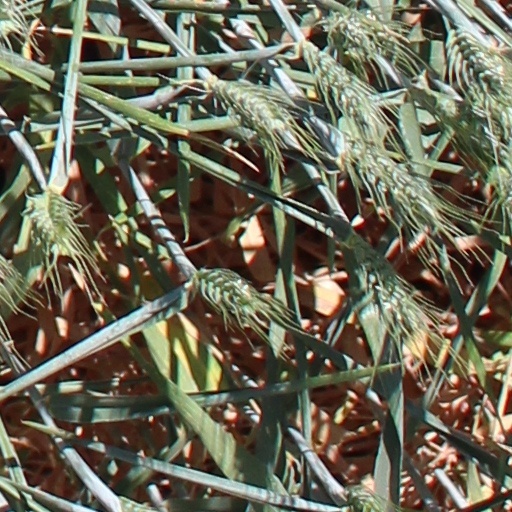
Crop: wheat